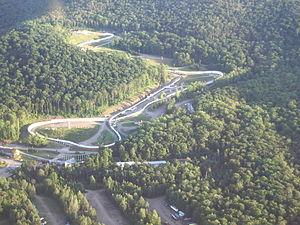
La coupe du monde de skeleton 2009-2010 est la 24ᵉ édition de la Coupe du monde de skeleton, compétition de skeleton organisée annuellement. Elle se déroule entre le 9 novembre 2009 et le 24 janvier 2010, suivie des Jeux olympiques de Vancouver du 12 au 28 février 2010.
L'édition 2010 de la Coupe du monde de bobsleigh se déroule entre le 9 novembre 2009 et le 24 janvier 2010.
Une luge est un véhicule sur lequel on s'assied pour glisser sur la neige ou sur la glace. Elle se différencie du traîneau qui utilise une force motrice pour se mouvoir et du bobsleigh qui, lui, dispose d'un frein et d'une commande de direction.
La piste de Lake Placid est une piste de bobsleigh, luge et skeleton utilisée pour les Jeux olympiques d'hiver de 1932 et 1980 et la coupe du monde de Bobsleigh et de Skeleton 2017 située à Lake Placid. Modifiée à deux reprises, la piste est aujourd'hui a sa troisième version terminée en 2000. Cette piste fut la première piste hors d'Europe à accueillir les championnats du monde de la FIBT en 1949 et les championnats du monde de luge en 1983.